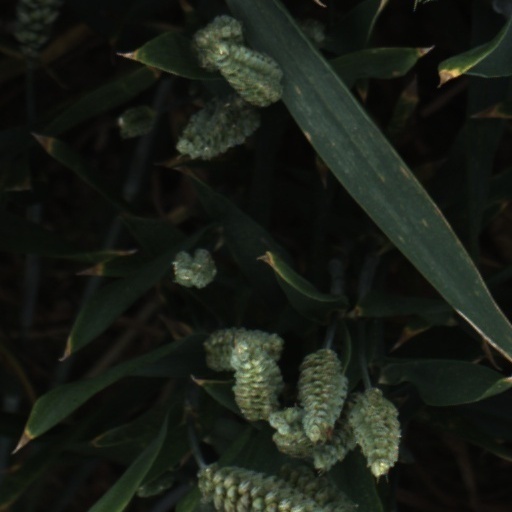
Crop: wheat